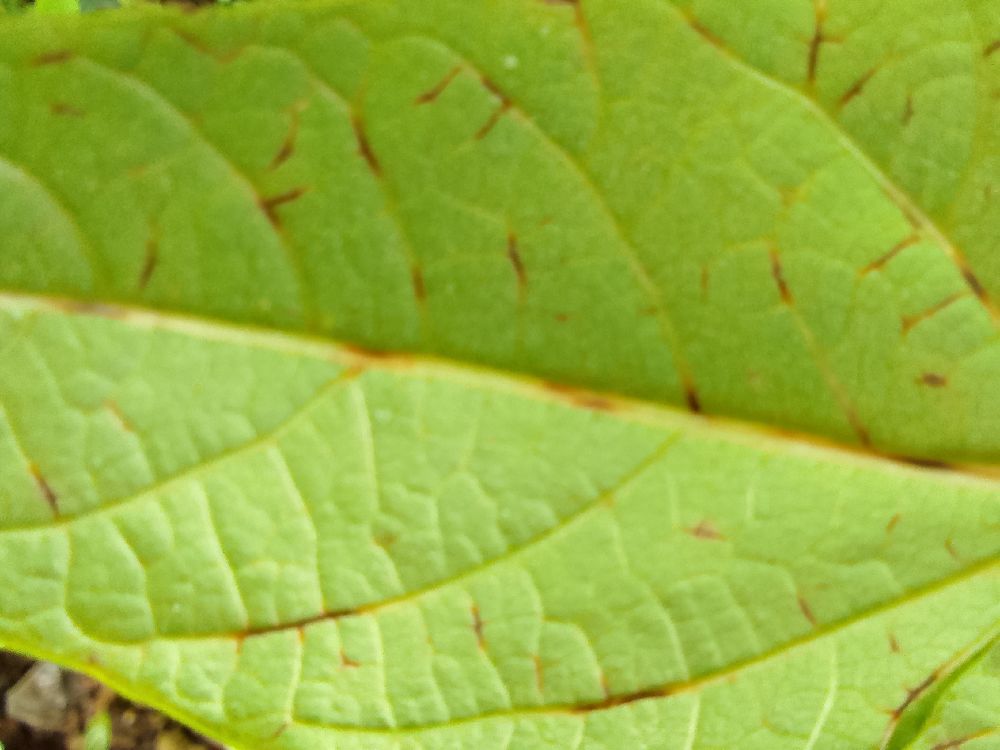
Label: anthracnose